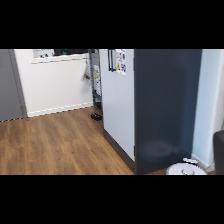
Label: NonHuman